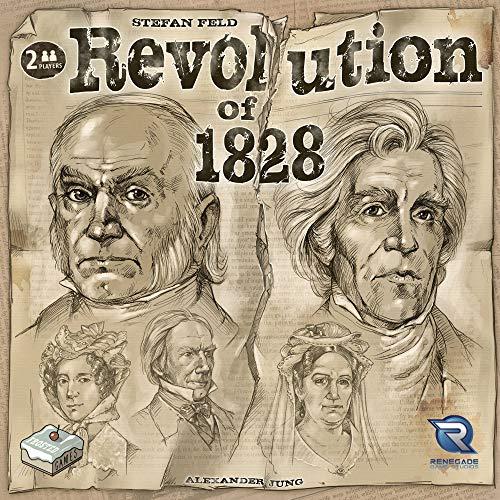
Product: Renegade Game Studios Revolution of 1828 Board Game
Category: Toys & Games | Games & Accessories | Board Games
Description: In this two-player game, you are trying to become the next President of the United States To reach this Lofty goal, each player will try to take election tiles that suit you best and hinder your opponent's campaign.
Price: $27.99
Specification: ProductDimensions:8x8x2inches|ItemWeight:1.85pounds|ShippingWeight:1.85pounds(Viewshippingratesandpolicies)|ASIN:B07KPNN1XS|Itemmodelnumber:RGS0890|Manufacturerrecommendedage:12yearsandup